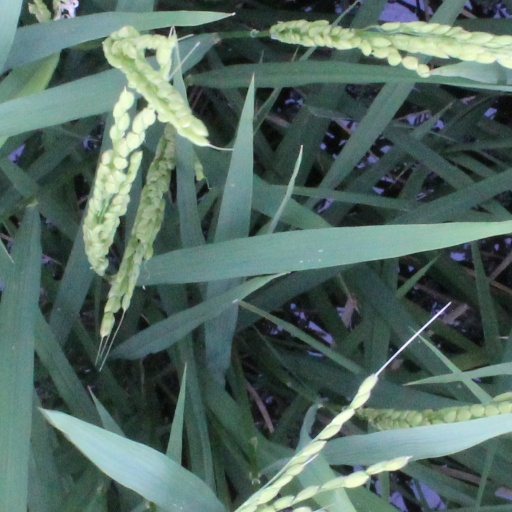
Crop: rice